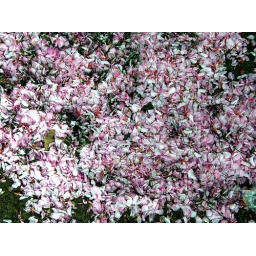
These flowers fell from a blooming tree and were being carried by the wind like snow in the winter